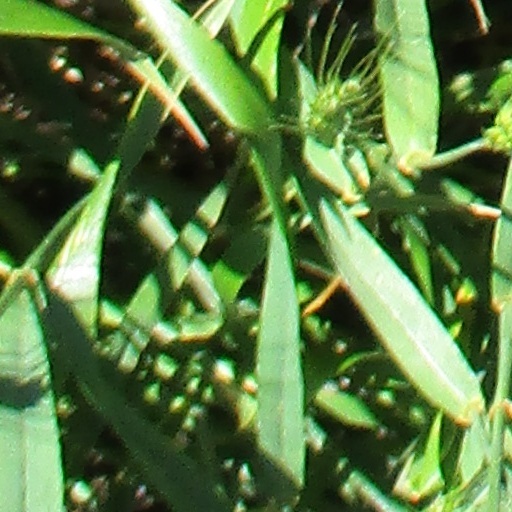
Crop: wheat